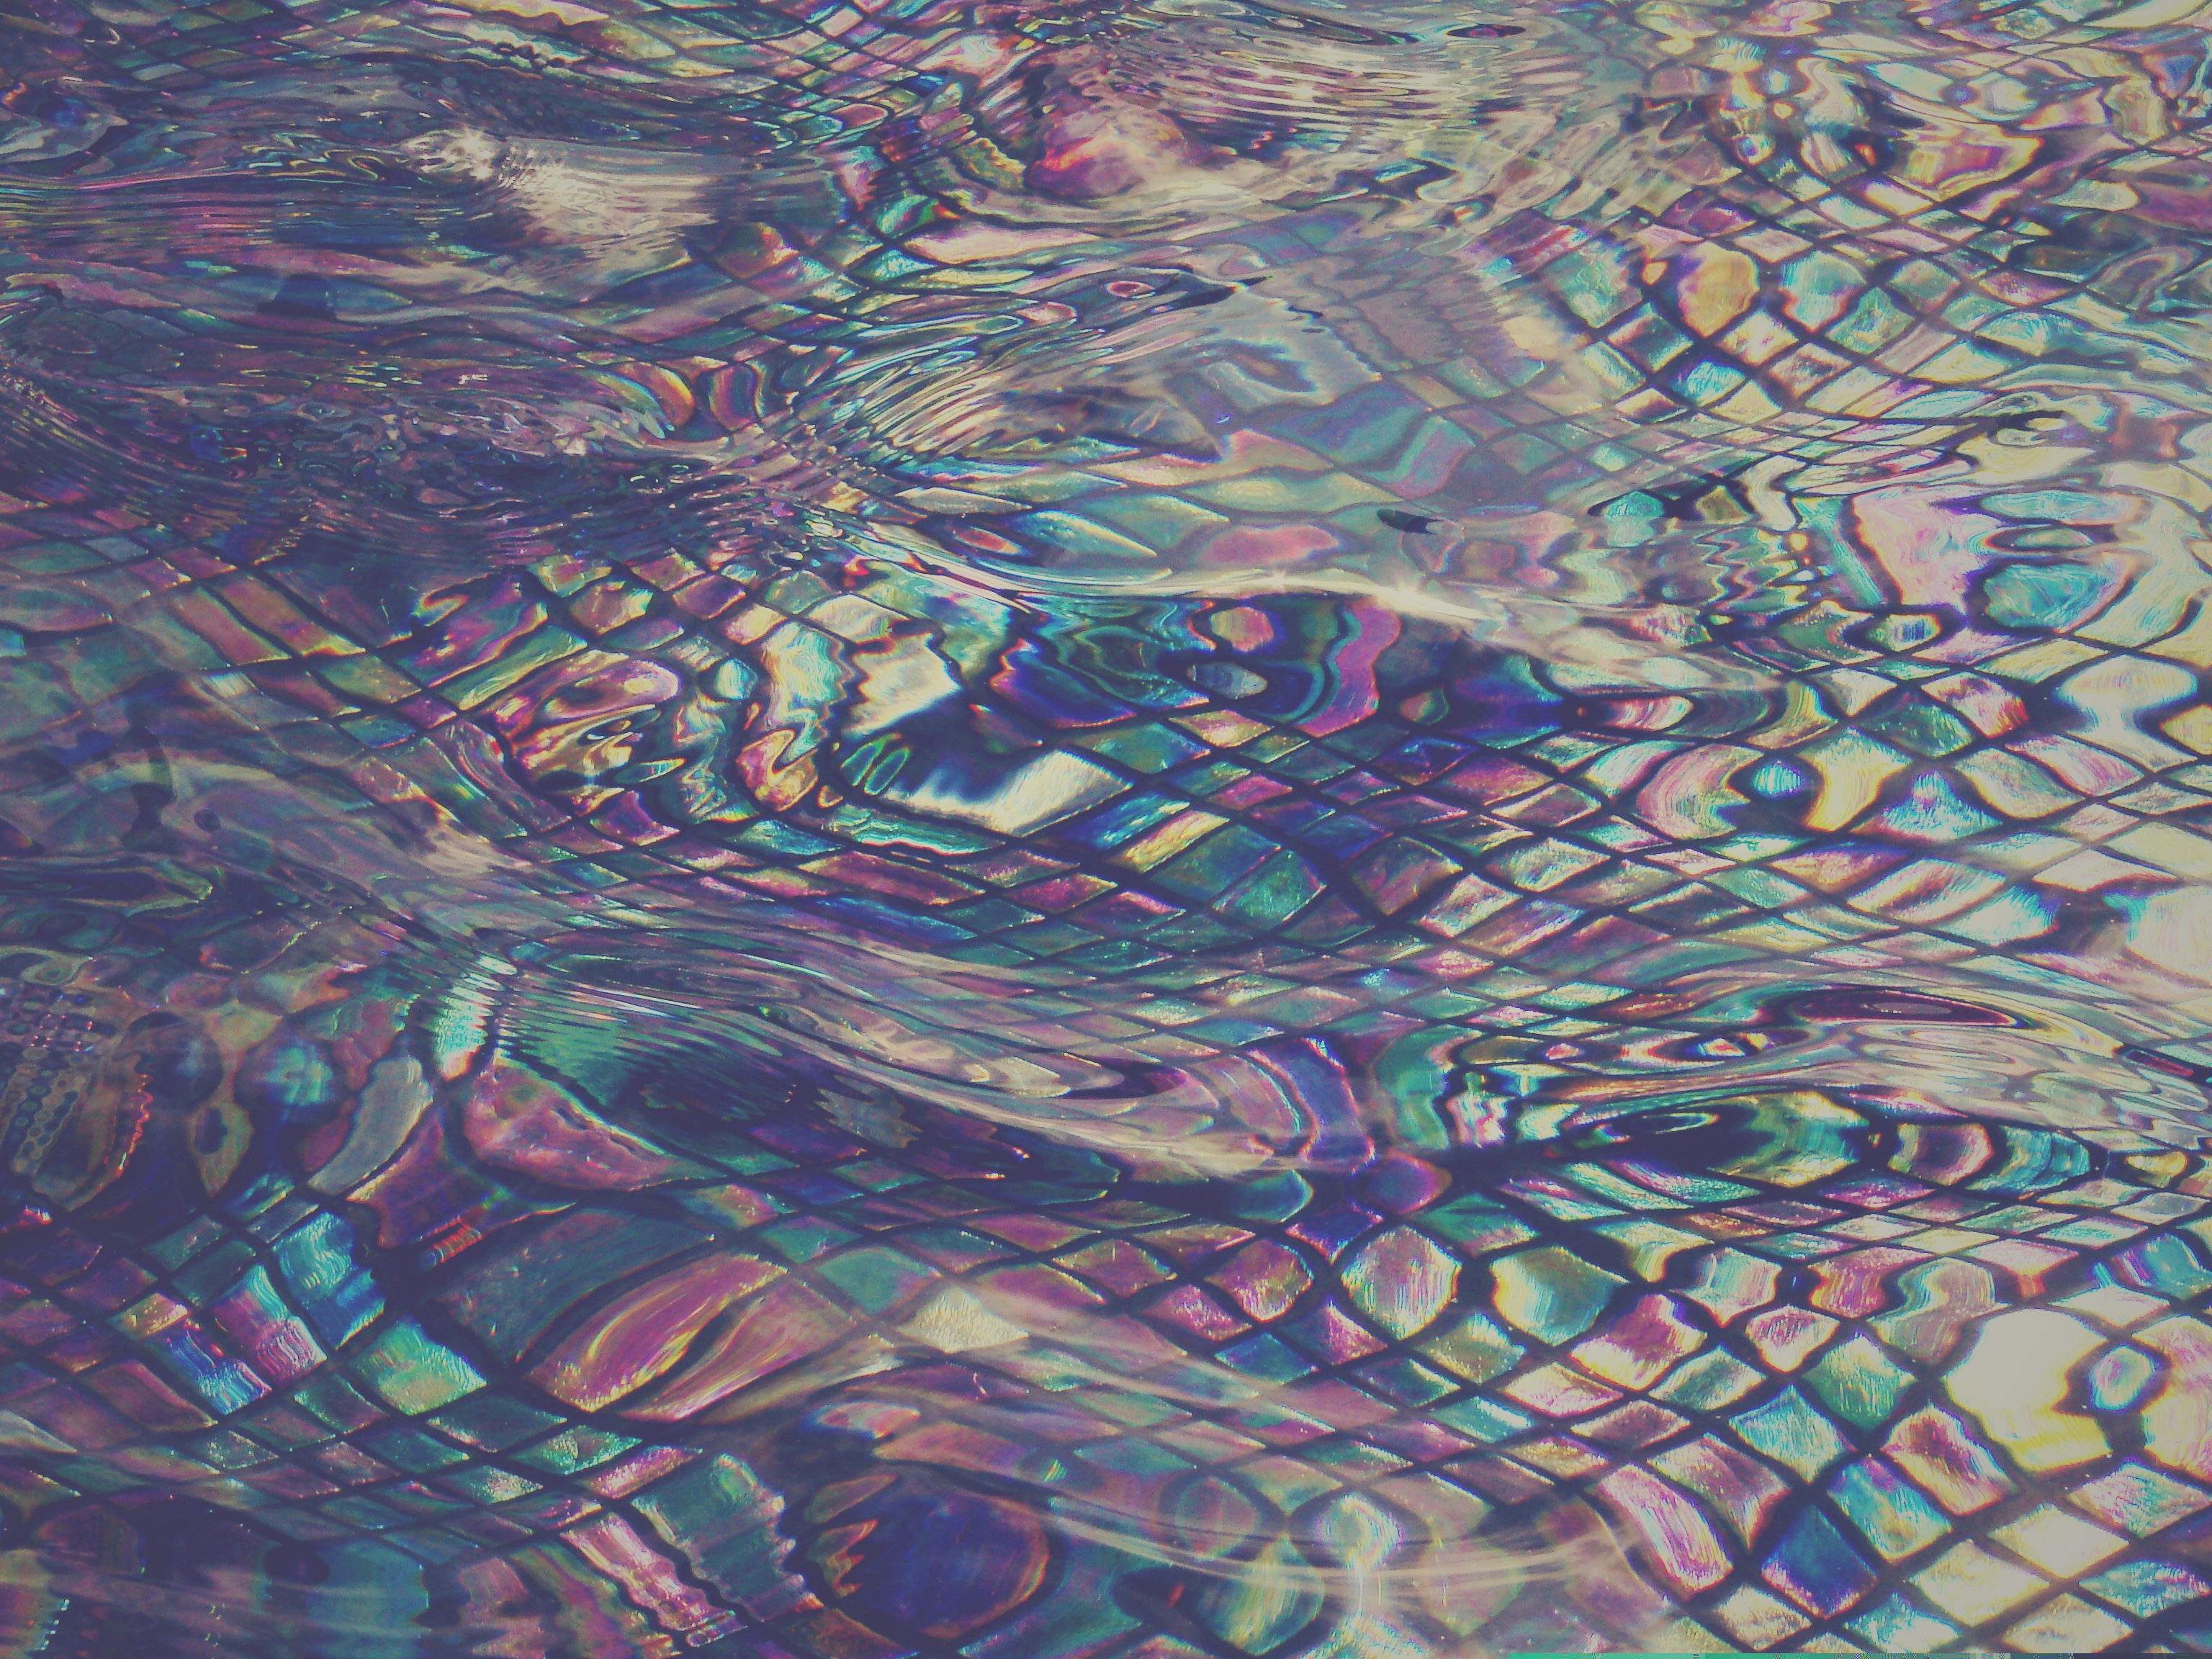
pattern, painting, art, design, flooring, psychedelic art